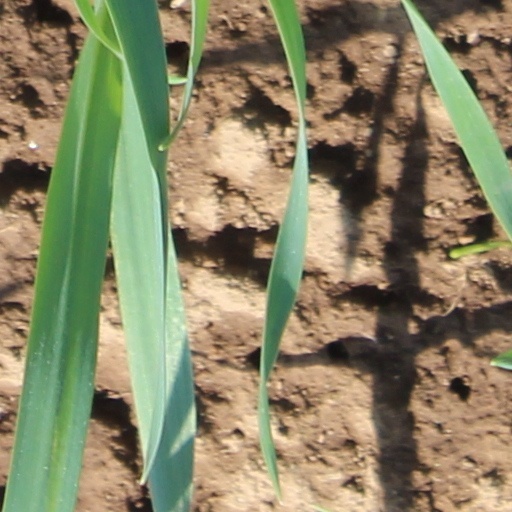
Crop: wheat